Ancient Celtic religion

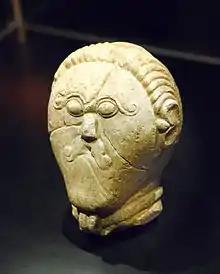
Stone head from Mšecké Žehrovice, Czechia, wearing a torc, late La Tène culture

The iconography of the human head is believed by many archaeologists and historians to have played a significant part in Celtic religion. It has been referred to as a "head cult" or "cult of the severed head". The Celts had a reputation as head hunters among the Romans and Greeks. Writing in the 1st century BC, the Greek historians Posidonius and Diodorus Siculus said Celtic warriors cut off the heads of enemies slain in battle, hung them from the necks of their horses, then nailed them up outside their homes. Strabo wrote in the same century that Celts embalmed the heads of their most esteemed enemies in cedar oil and put them on display. The Roman historian Livy wrote that the Boii beheaded the defeated Roman general after the Battle of Silva Litana, covered his skull in gold, and used it as a ritual cup.